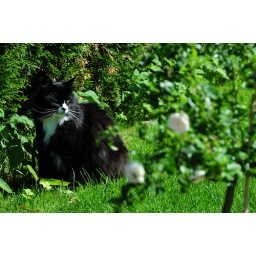
cat in green